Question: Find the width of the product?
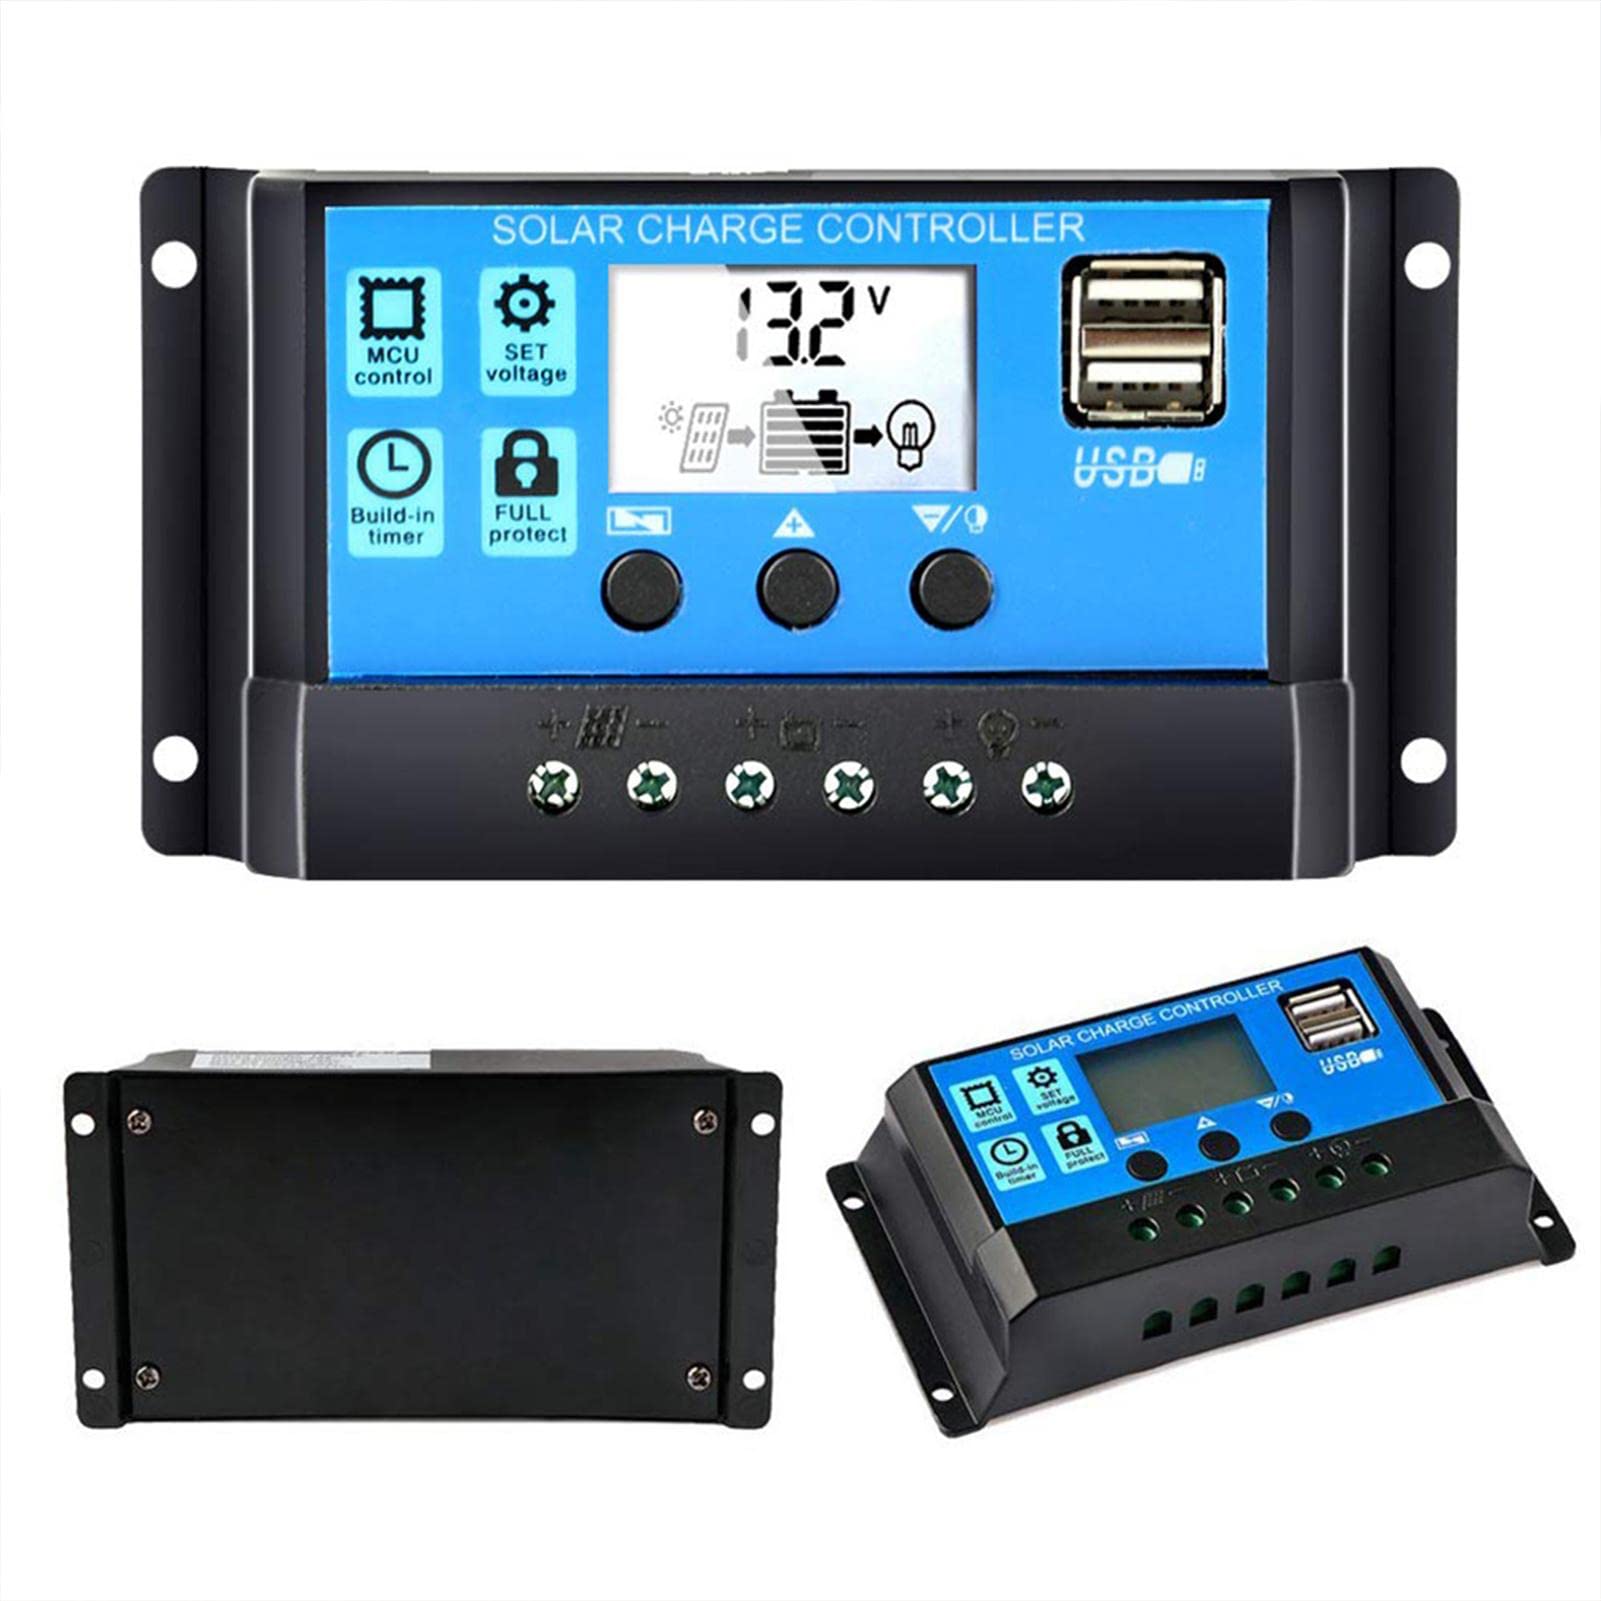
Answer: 1.0 inch